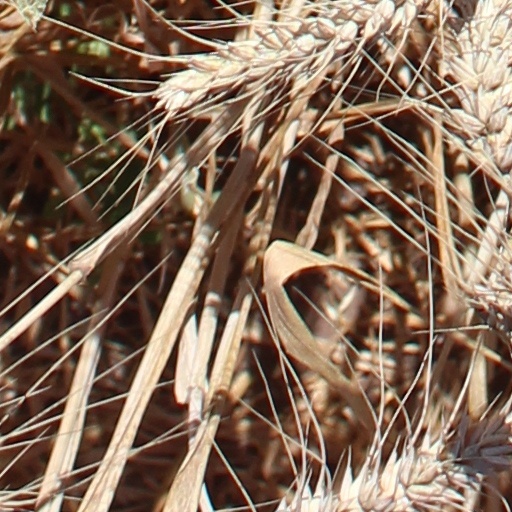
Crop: wheat